Criticism of religion

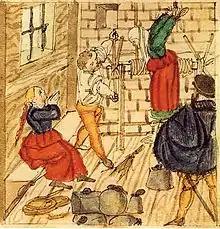
The torture used against accused witches, 1577

In the 19th century, philosopher Arthur Schopenhauer argued that teaching some ideas to children at a young age could foster resistance to doubting those ideas later on.